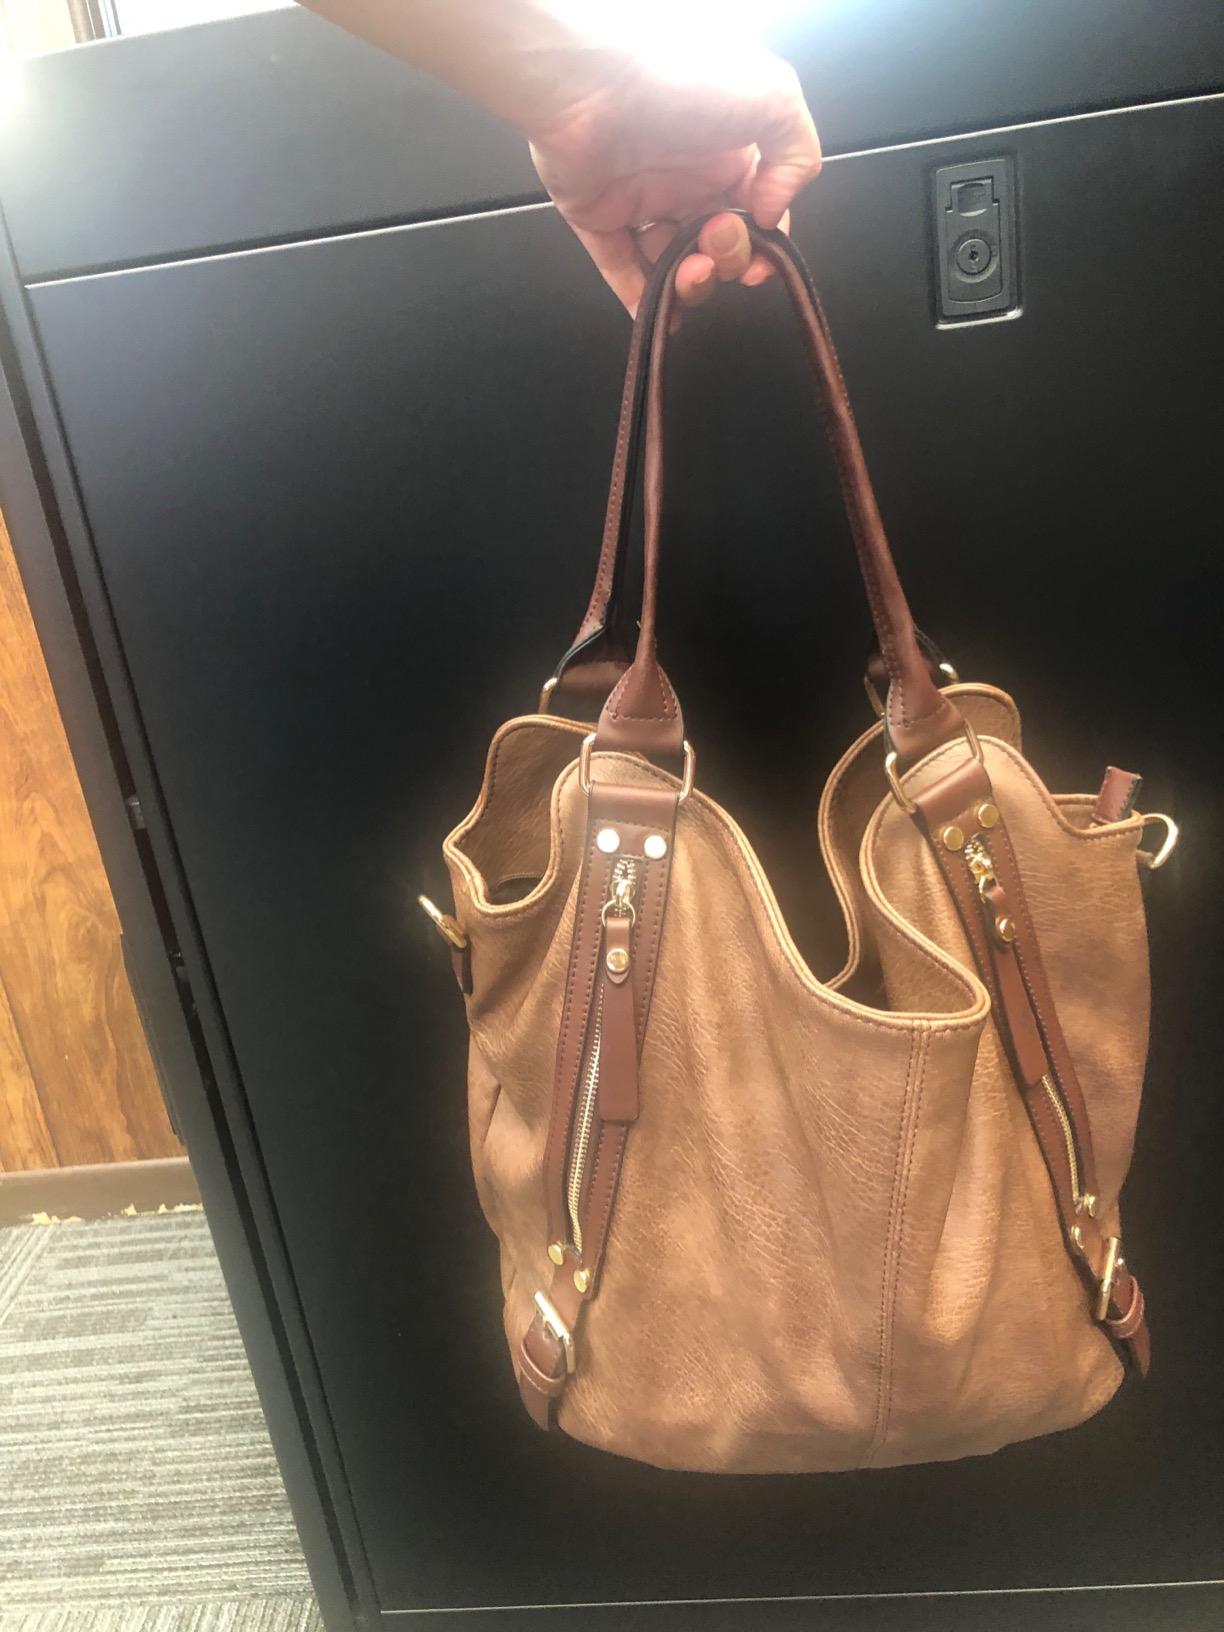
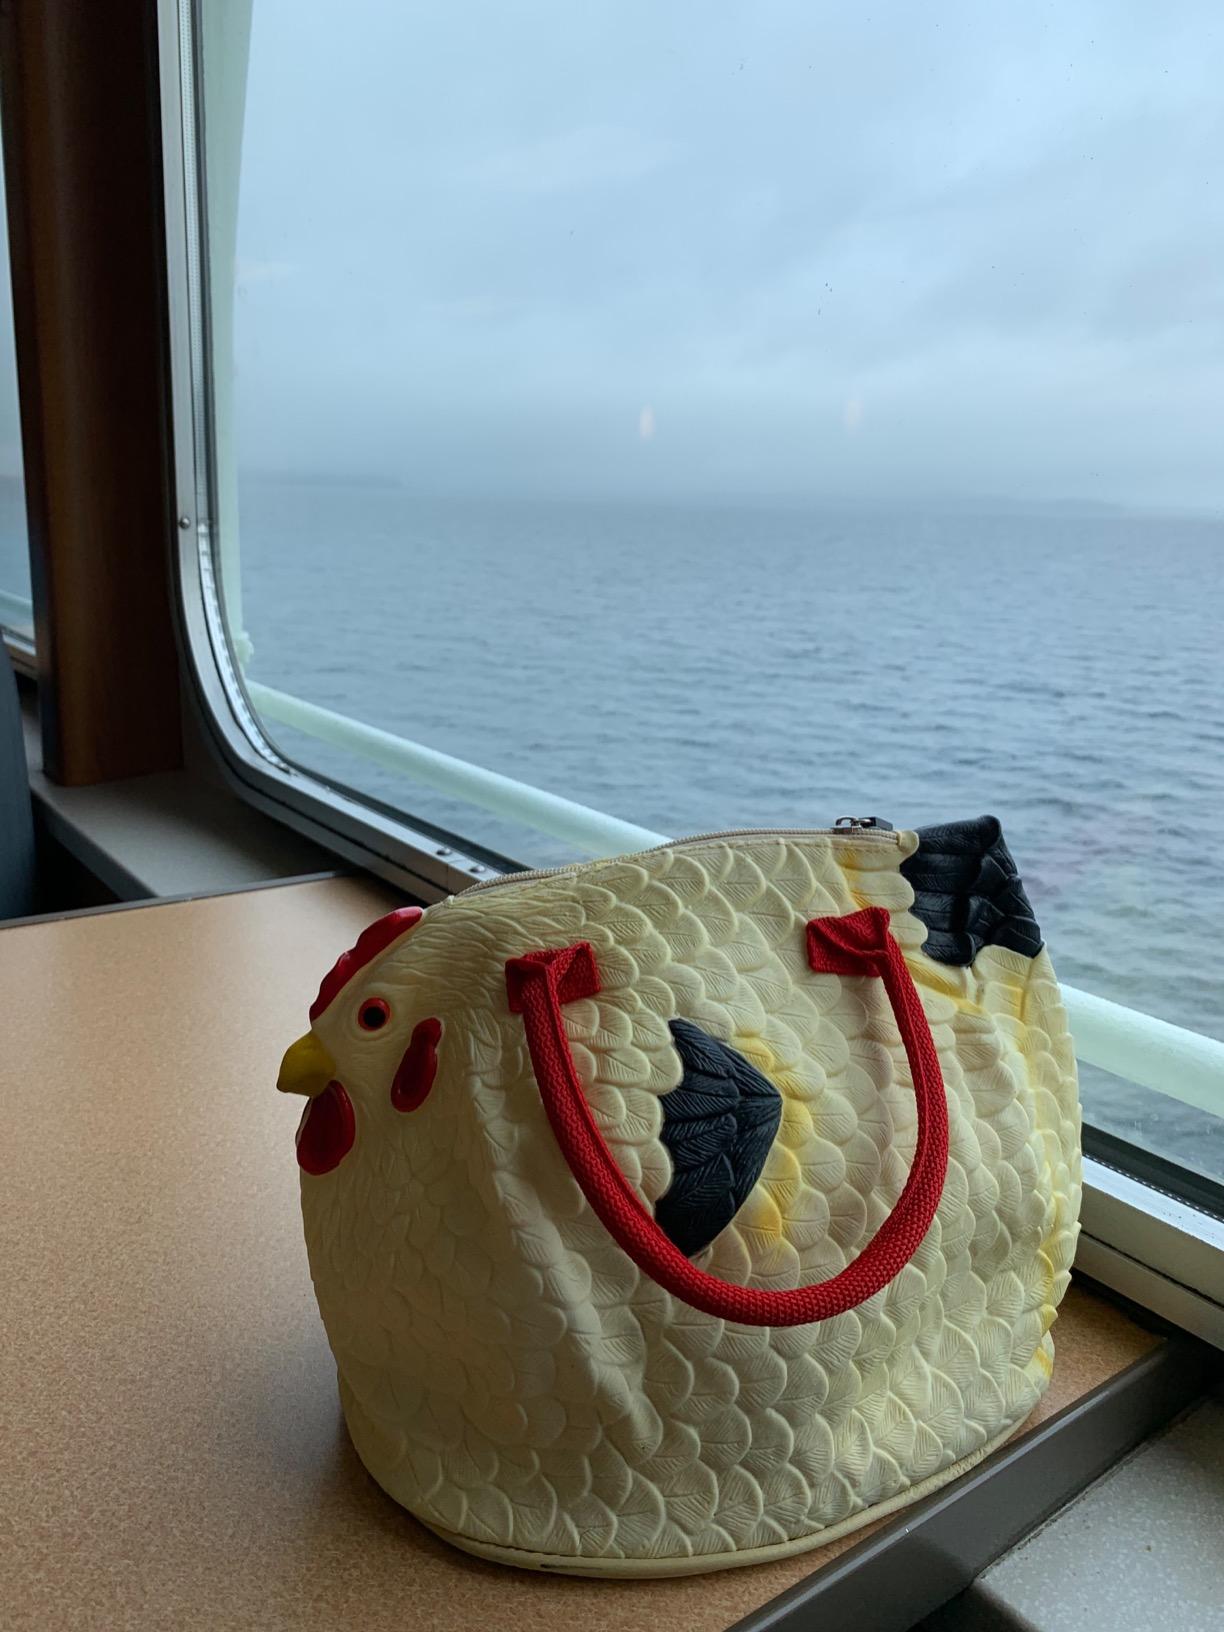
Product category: accessories_handbag
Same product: no